Natarajasana

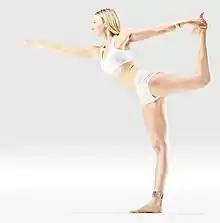
Natarajasana, Lord of the Dance Pose

Natarajasana, Lord of the Dance Pose or Dancer Pose is a standing, balancing, back-bending asana in modern yoga as exercise. It is derived from a pose in the classical Indian dance form Bharatnatyam, which is depicted in temple statues in the Nataraja Temple, Chidambaram. Nataraja, the "Dancing King", is in turn an aspect of the Hindu God Shiva, depicted in bronze statues from the Chola dynasty. The asana was most likely introduced into modern yoga by Krishnamacharya in the early 20th century, and taken up by his pupils, such as B. K. S. Iyengar, who made the pose his signature. Natarajasana is among the yoga poses often used in advertising, denoting desirable qualities such as flexibility and grace.